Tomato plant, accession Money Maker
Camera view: horizontal (90 deg, fisheye); turntable rotation: 300 degrees
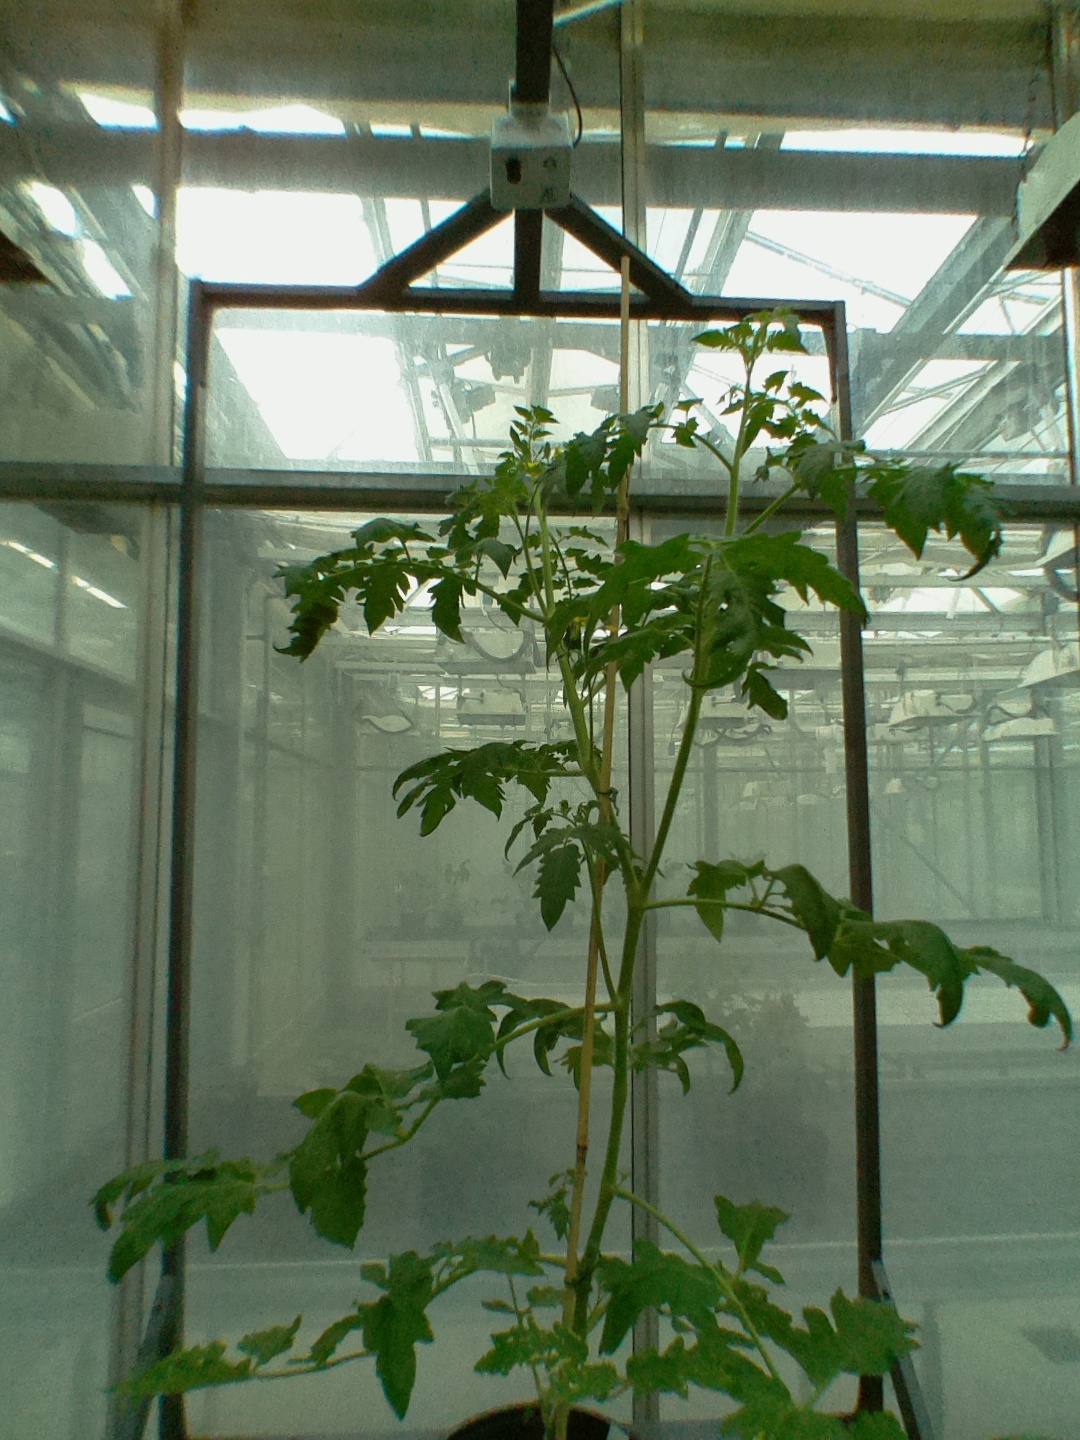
BBCH growth stage 66: Full flowering, 60%-70% of flowers open, more petals falling